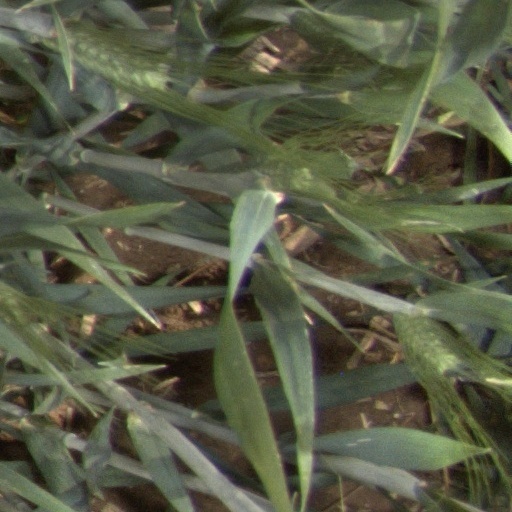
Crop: wheat